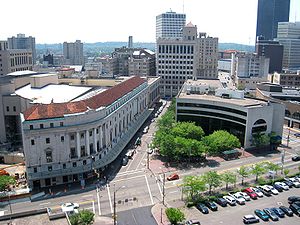
University of Rochester
Eastman School of Music bygningen ved Universitetet i Rochester.
University of Rochester er et privat amerikansk forskningsuniversitet i Rochester i New York. Universitet tilbyder akademiske grader op til doktorgrad og professorgrad gennem seks skoler og forskellige tværfaglige programmer. Universitet er hjem for en række kendte skoler og programmer, blandt andet den prestigetunge Eastman School of Music, det ældste optiske program i USA, og tyve fremragende programmer inden for politisk videnskab og økonomiske fag. Universitetet i Rochester er sammen med dets tilsluttede Strong Health System den største arbejdsgiver i Rochester og 6. største arbejdsgiver i delstaten New York. Universitet har også haft flere vindere af Pulitzer- og Nobelpriser.